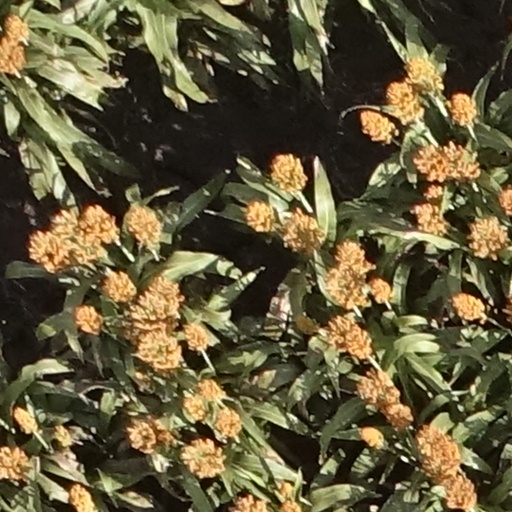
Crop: sorghum